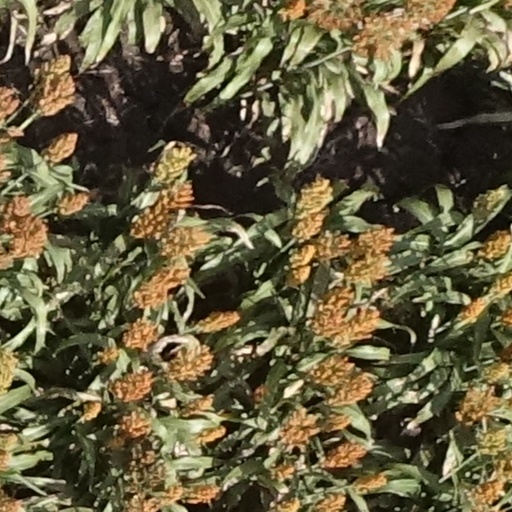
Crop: sorghum